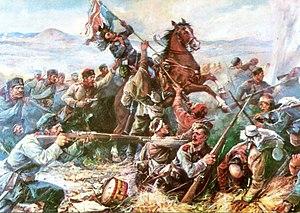
Un épisode de la bataille de Stara Zagora: la mort du lieutenant-colonel russe Kalitin defendant le Drapeau de Samara (juillet 1877)